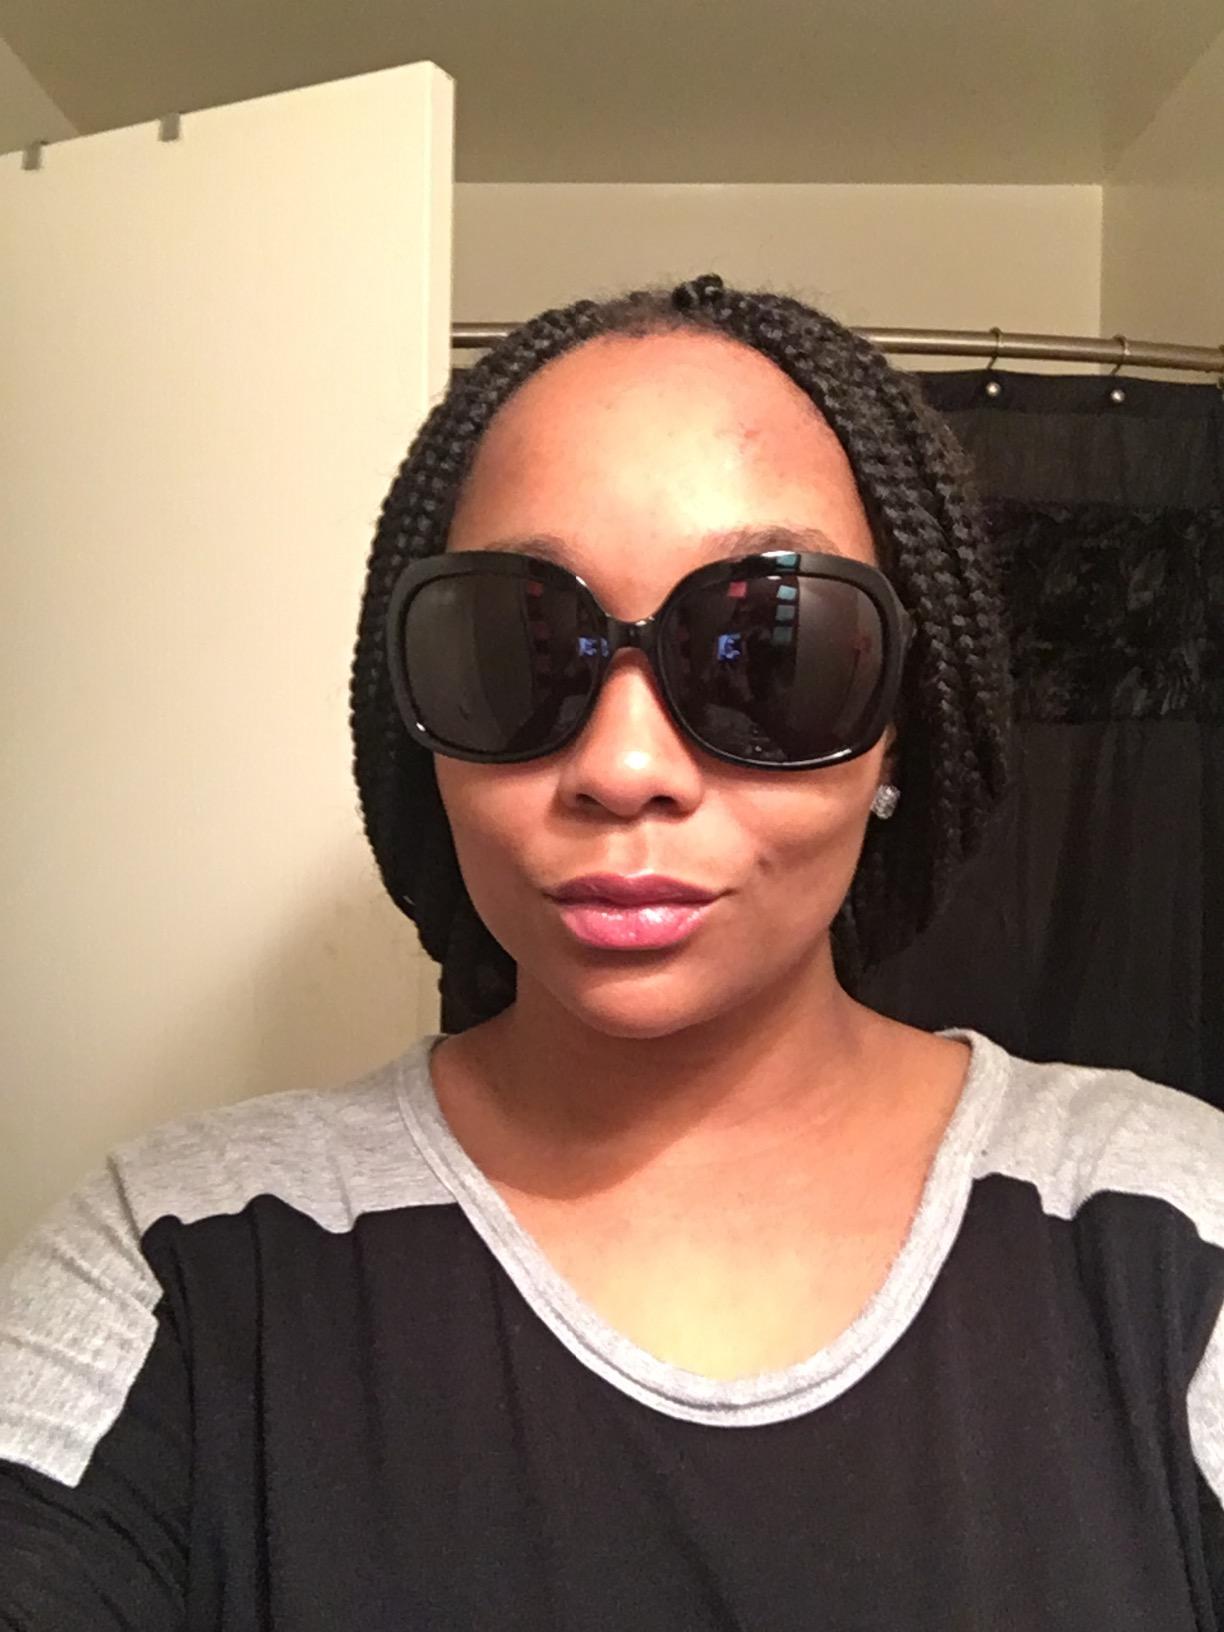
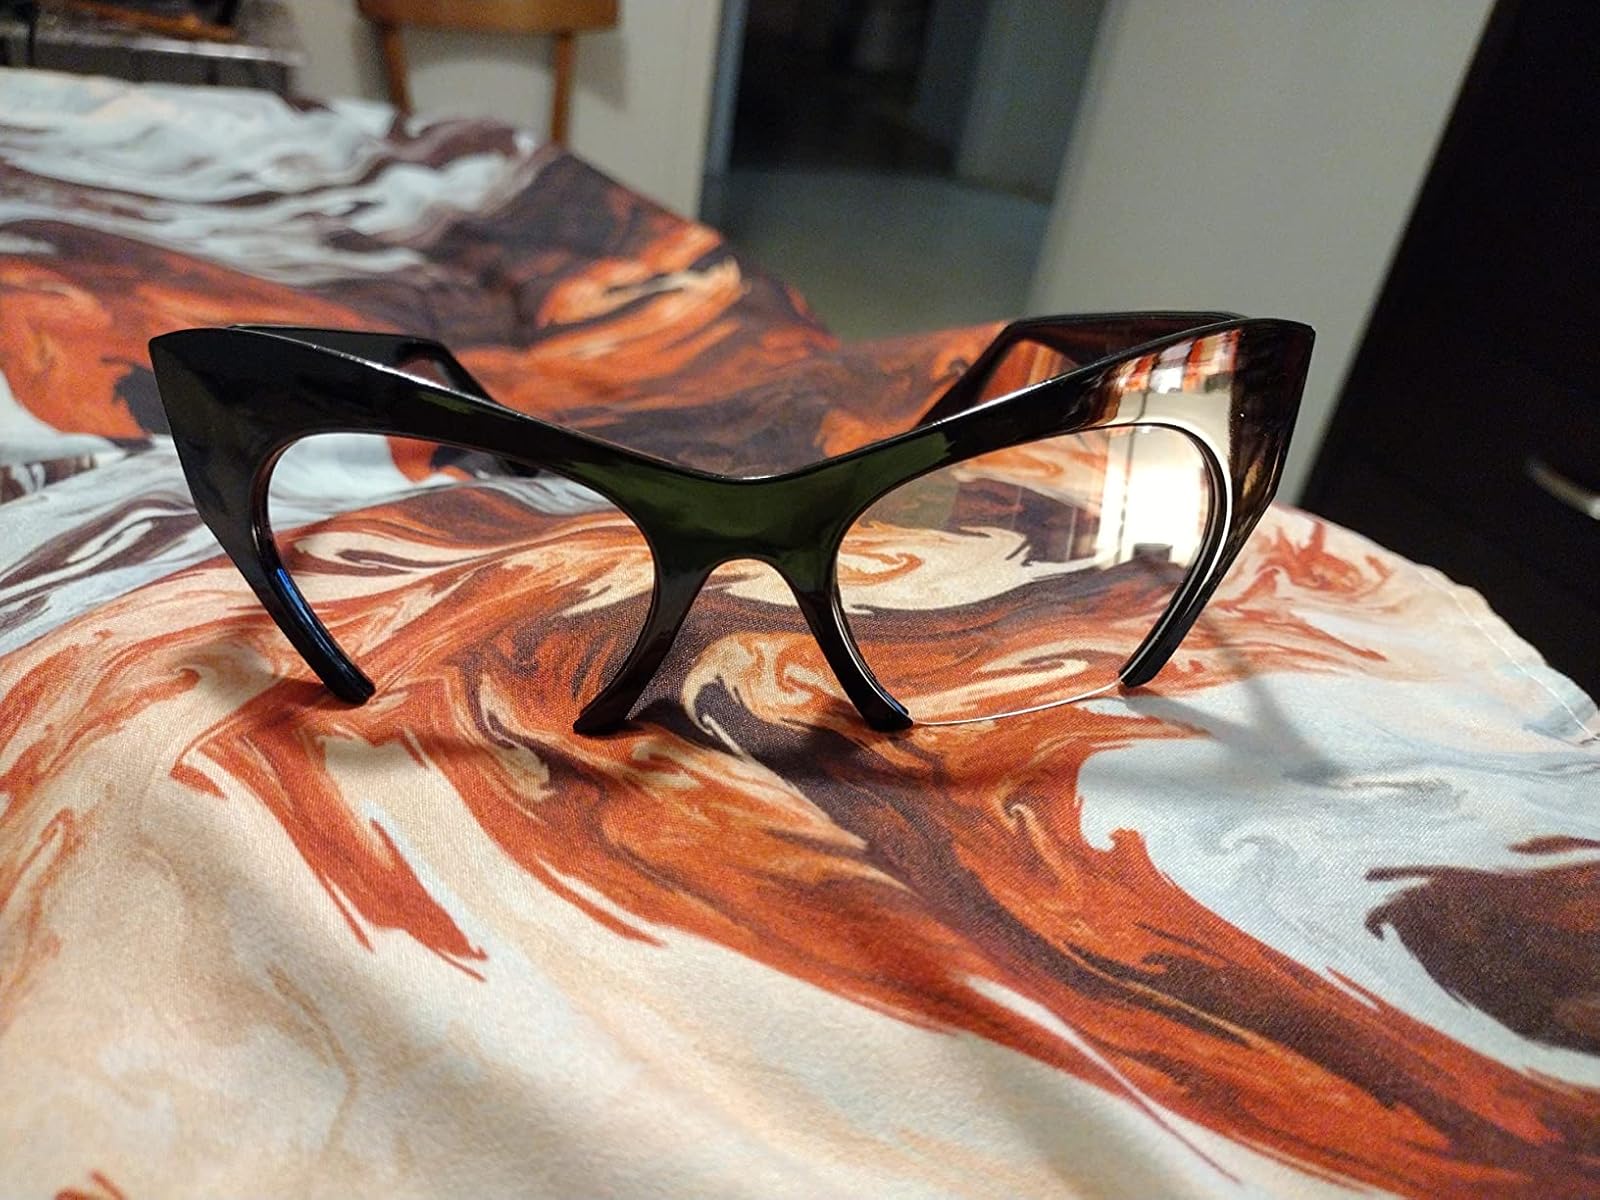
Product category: accessories_sunglasses
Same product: no